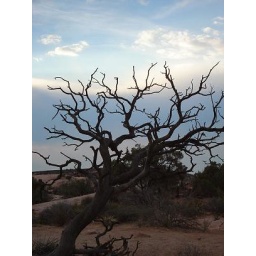
tree against the sky